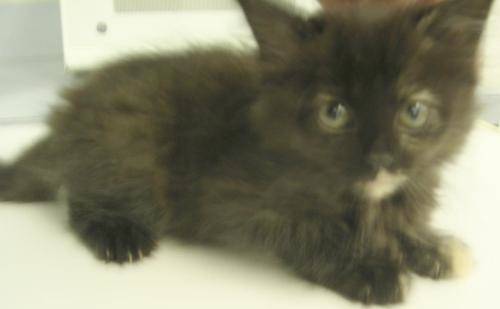
Label: cat